Mathilda Hamilton

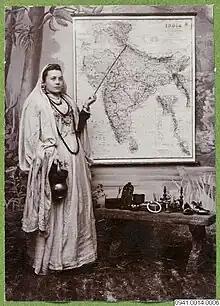
Mathilda Hamilton

Mathilda Strömberg Hamilton born Mathilda Christina Strömberg (1864–1935) was a pioneering Swedish female missionary and entrepreneur. Together with her husband, a Swedish cleric whom she met in the United States, she travelled extensively, especially to India. On their return to Sweden, in 1901 Mathilda Hamilton opened a shop where she sold Indian crafts to support the missionary work. After a few years, her business was so profitable that she became a millionaire. She bought goods in many other countries to enhance her sales in Sweden, using the takings to run vocational schools in India. Her Indiska Utställningen (Indian Exhibition) shop in central Stockholm was behind today's numerous Indiska shops in Scandinavia.